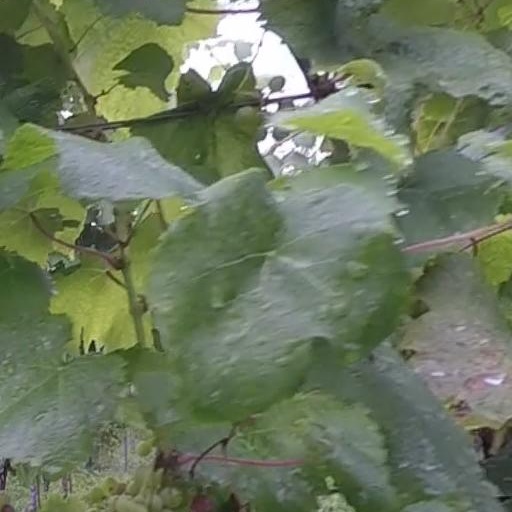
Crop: grape